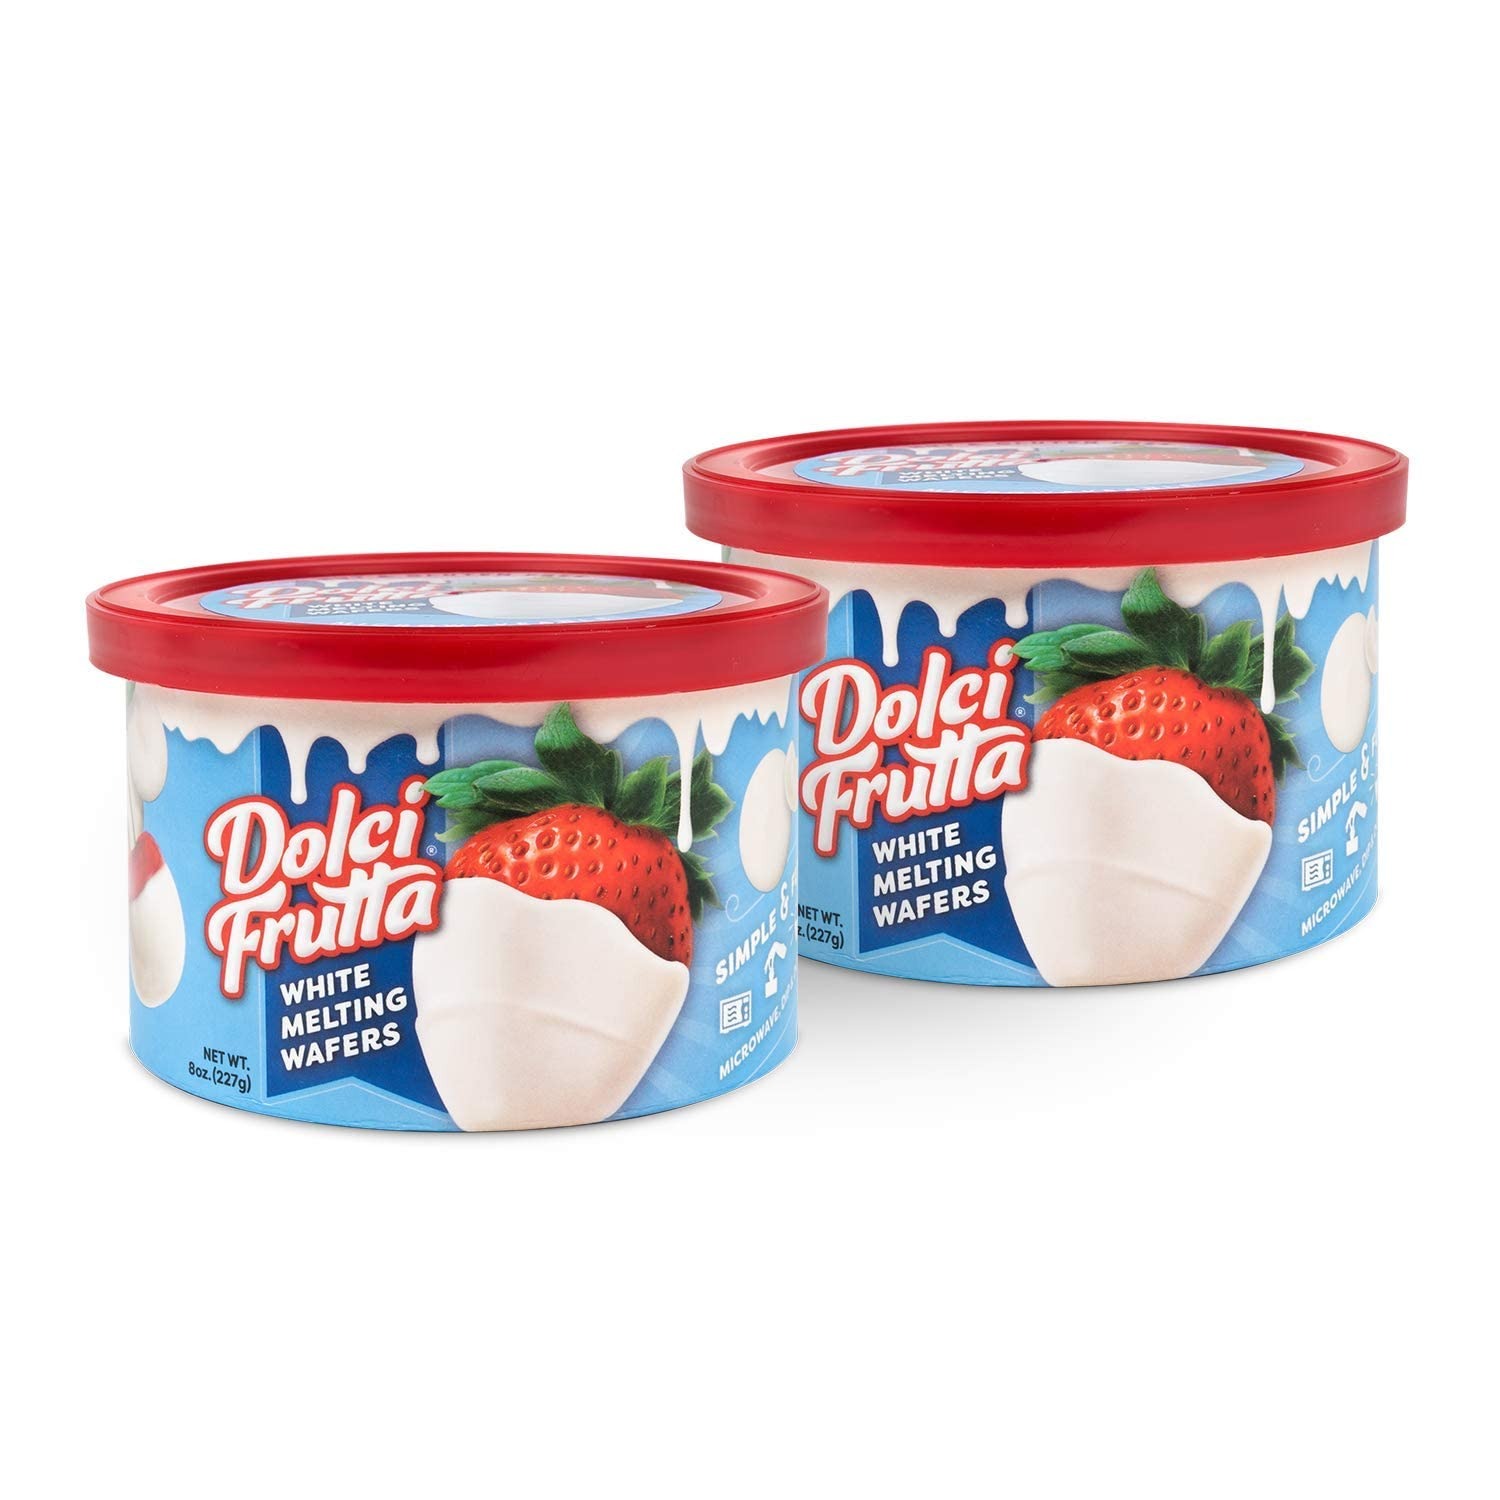
Item Name: Dolci Frutta White Melting Wafers, 8 ounce (Pack of 2) | Simply Microwave, Dip & Done! Always Gluten-Free and Nut-Free
Bullet Point 1: READY TO USE: Simply microwave, dip, and done!
Bullet Point 2: NO-HASSLE CONTAINER: This microwaveable container is ready for action - no additional dishes needed. Packaging may vary
Bullet Point 3: MULTI-PURPOSE: Great for dipping cherries, nuts, oranges, bananas, chips, raspberries, pretzels, blueberries, and more!
Bullet Point 4: ALLERGEN INFO: Contains Milk & Soy. This product does not contain peanuts, tree nuts, eggs, wheat or gluten. Every Saco Foods product is produced in a nut-free facility
Bullet Point 5: PERFECT FOR ENTERTAINING: Each container has approximately 15 servings - more to indulge or to share!
Product Description: Turn fresh or dried fruit into a convenient chocolate-dipped treat with Dolci Frutta! Simply melt delicious Dolci Frutta in its microwaveable container, dip your favorite fruits, and set them aside to cool. In minutes, your chocolate-covered confections are ready to delight. And the sweet surprise is this only 160 calories per serving of five dipped strawberries! In Italian, the words dolci (dolche) and frutta (frtt) are music to the ears and temptations to the tastebuds, because dolci means sweets and frutta refers to the ripe, fresh fruit of the season. SACO Foods brings these sweet indulgences together for you in Dolci Frutta!
Value: 16.0
Unit: Ounce

Price: 9.94